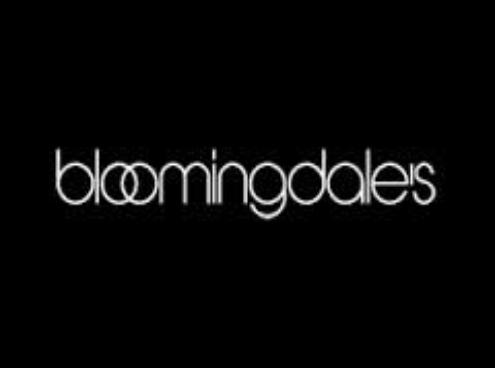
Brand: Bloomingdale's
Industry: Clothes